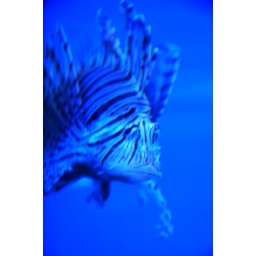
Rhapsody in Blue for a fish and water